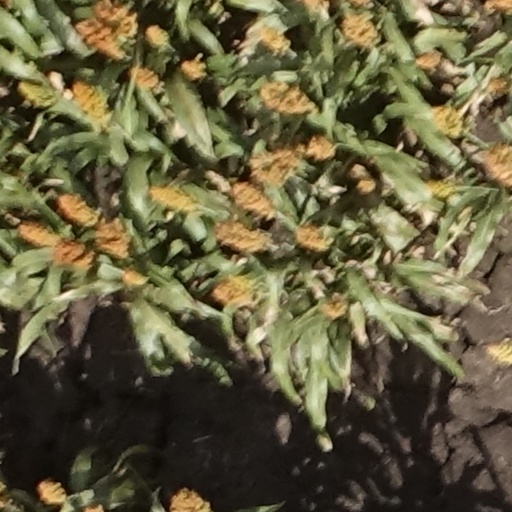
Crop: sorghum